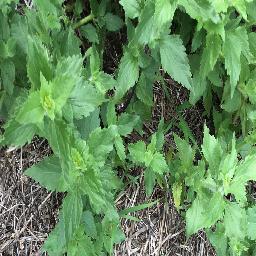
Label: siam_weed